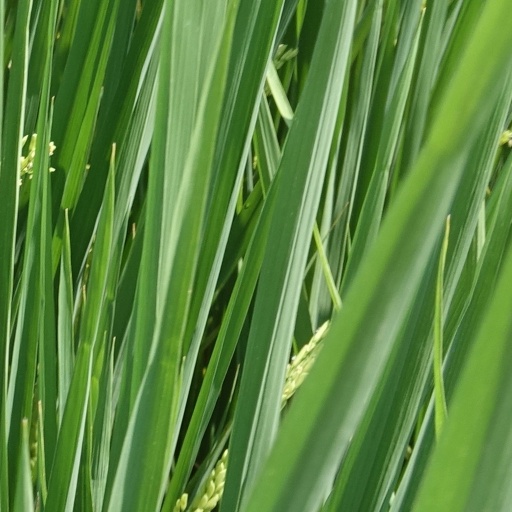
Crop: rice